Henry Eckford (shipbuilder)

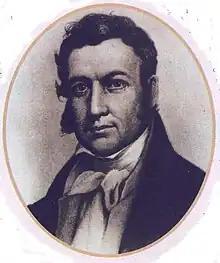

Henry Eckford (12 March 1775 – 12 November 1832) was a Scottish-born American shipbuilder, naval architect, industrial engineer, and entrepreneur who worked for the United States Navy and the navy of the Ottoman Empire in the early 19th century. After building a national reputation in the United States through his shipbuilding successes during the War of 1812, he became a prominent business and political figure in New York City in the 1810s, 1820s, and early 1830s.